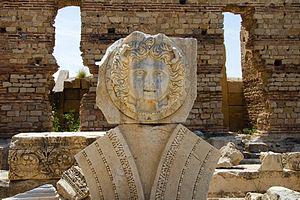
Les Gorgones, au singulier Gorgone ou Gorgo, sont, dans la mythologie grecque, des créatures fantastiques malfaisantes dont le regard a le pouvoir de pétrifier les personnes qui les regardent.
Leptis Magna ou Lepcis Magna était une des villes importantes de la république de Carthage avant de devenir romaine.